Funk B

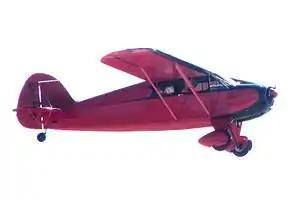

The Funk Model B is a 1930s American two-seat cabin monoplane designed by Howard and Joe Funk. Originally built by the Akron Aircraft Company later renamed Funk Aircraft Company.